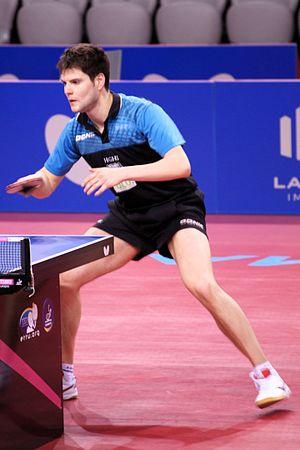
Dimitrij Ovtcharov, Top 16 Antibes 2017